Sian Williams (footballer)

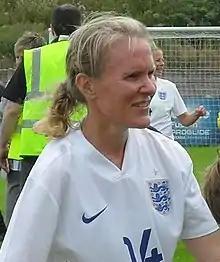
Sian Williams in 2015

Sian Williams (born 2 February 1968) is an English former footballer who played as a midfielder. She spent 14 years with Arsenal, winning numerous trophies and captaining the club for six years. At international level, she represented both England and Wales. Towards the end of her career, she began coaching, and was appointed manager of Wales, while still a member of the Arsenal squad. She was initially player-manager of Watford Ladies, before retiring to take the job full-time.